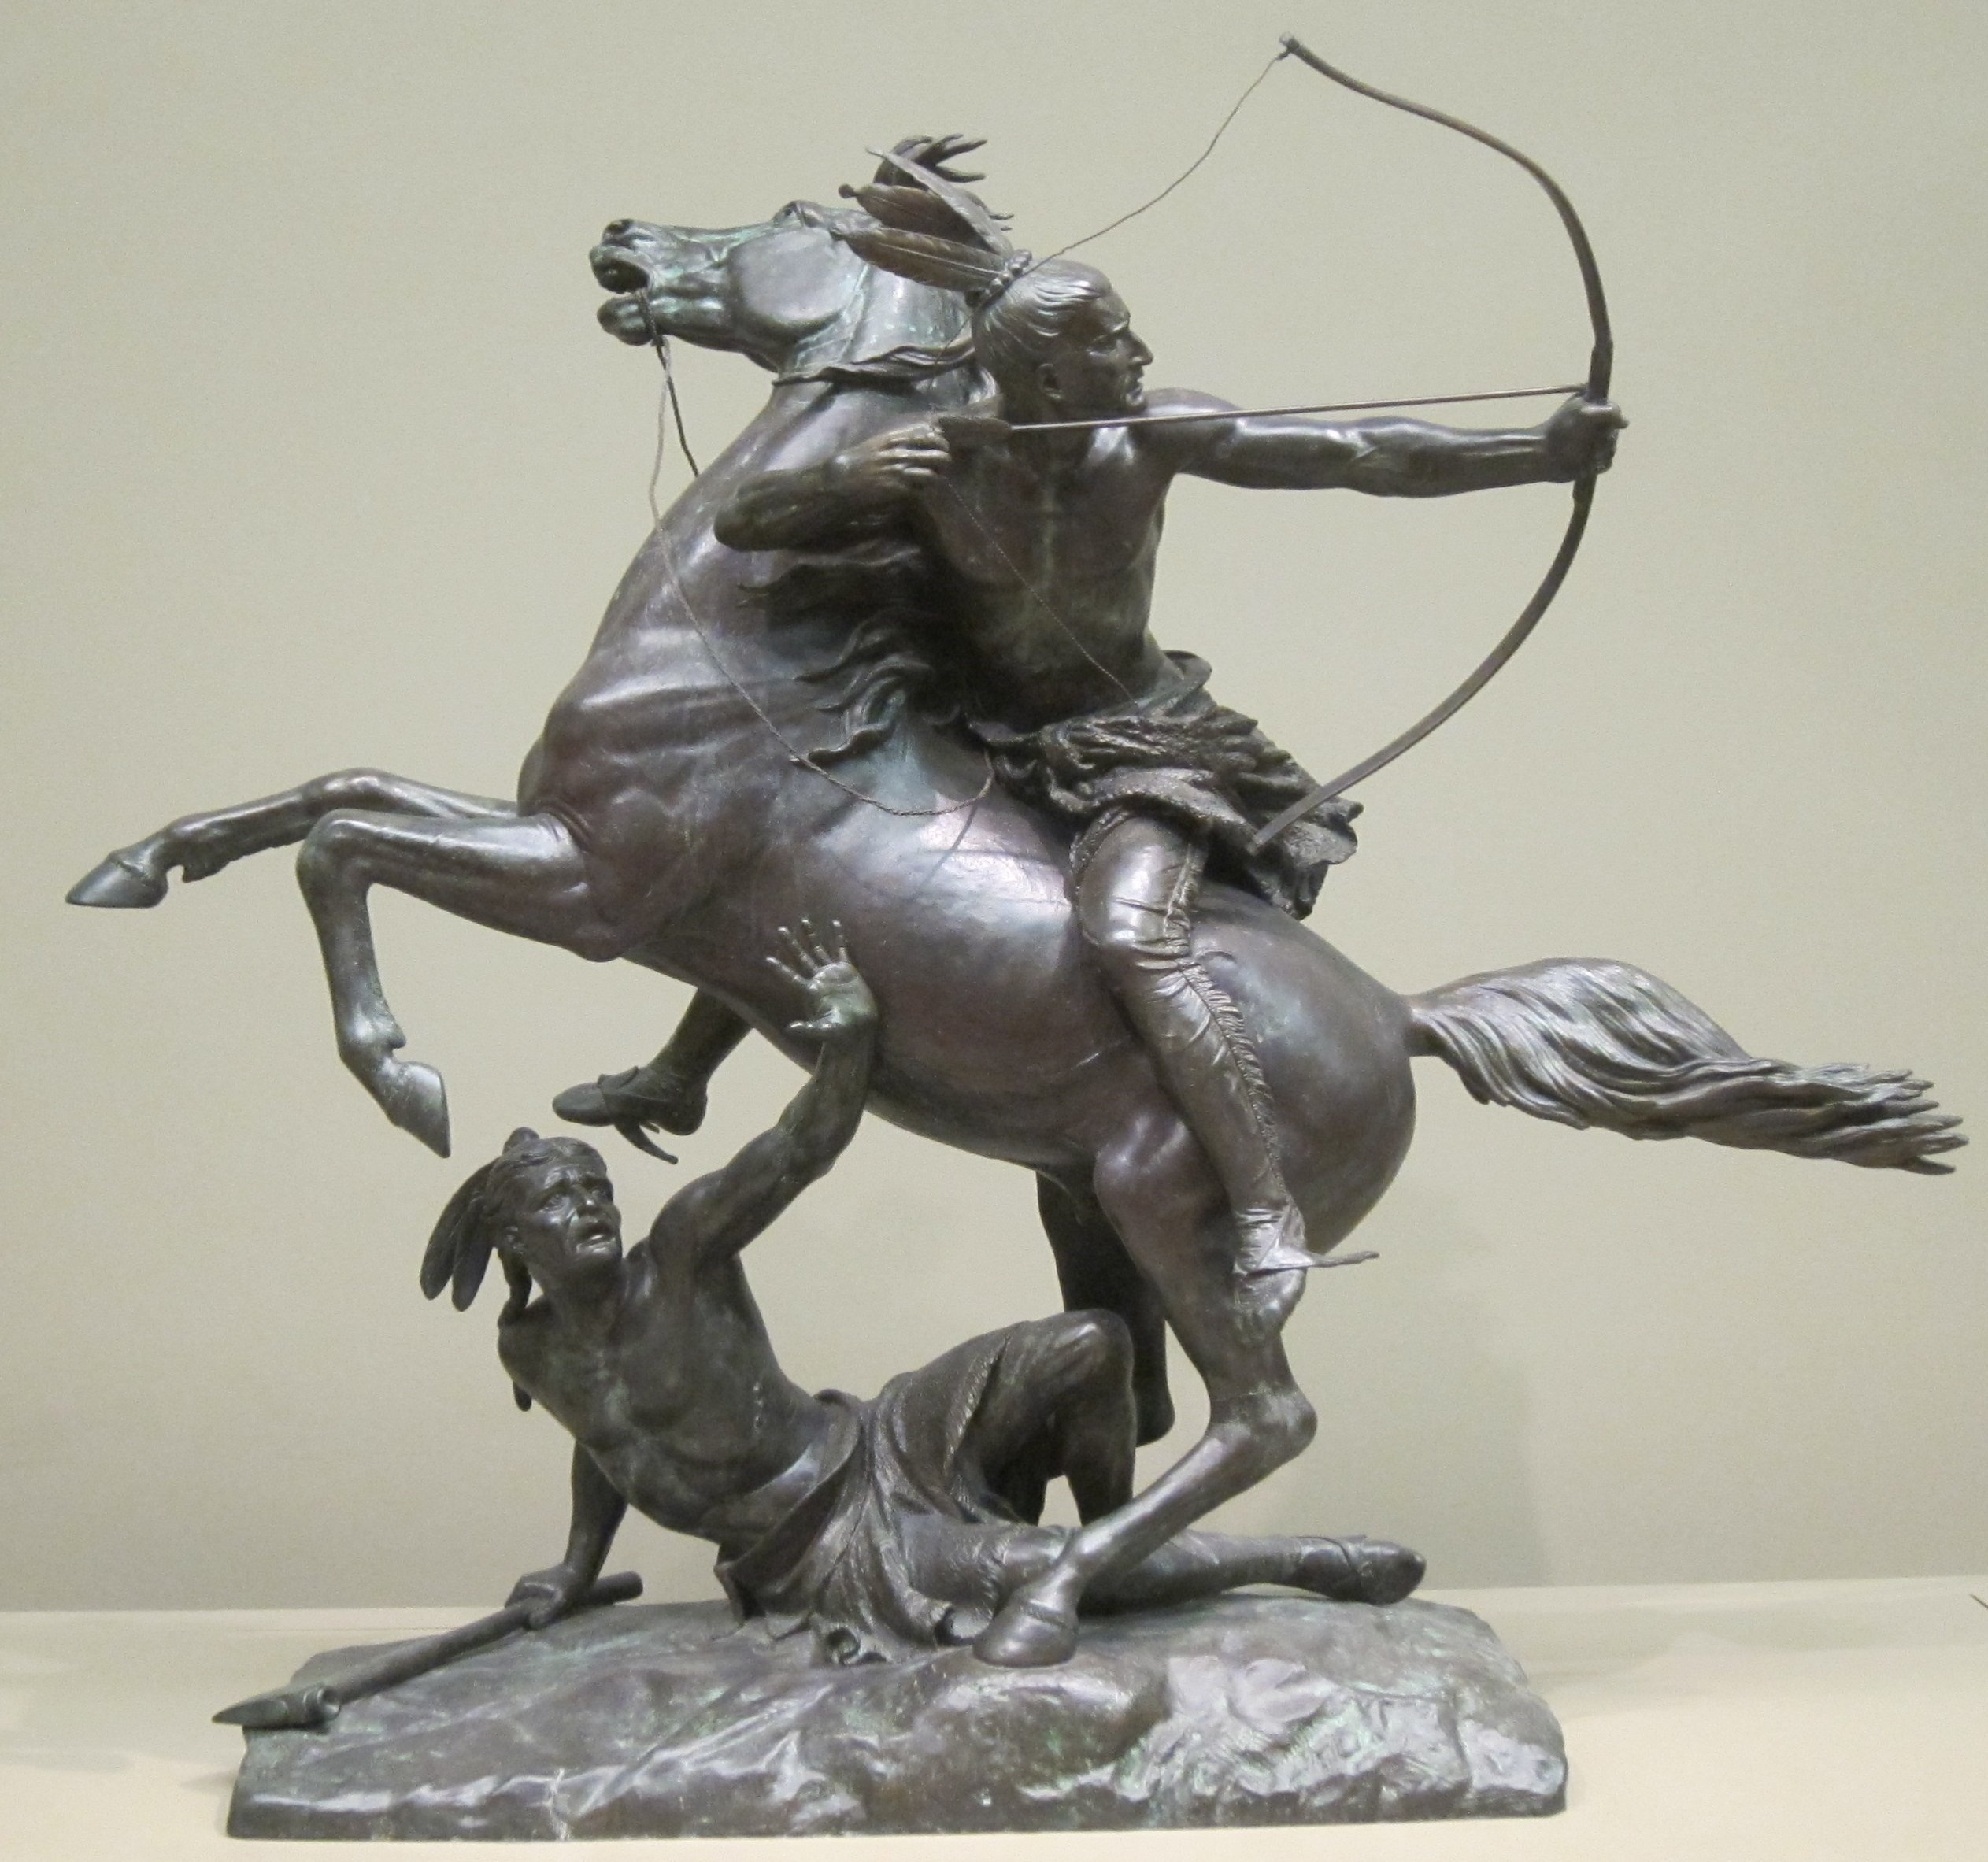
man, monument, statue, museum, horse, metal, material, artwork, riding, sculpture, arrow, art, last, figurine, bronze, rogers, protect, horseman, bronze sculpture, randolph